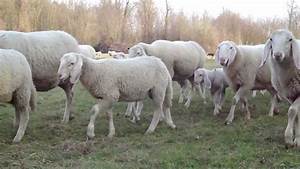
Label: pecora